Qal'at al-Bahrain

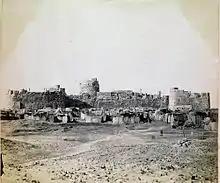
The fort in c.1870

The site, 17.5 hectares in area, has been termed as Bahrain's "most important site in antiquity". The first excavation at the site was carried out by a Danish archaeological expedition led by Geoffrey Bibby between 1954 and 1972 on behalf of the Prehistoric Museum of Moesgaard. A few, undated but Kassite era, cuneiform tablets were found. Beginning in the 1970s, a French expedition from the National Centre for Scientific Research worked the site. About 50 tablets were uncovered. Three of them were dated to the reign of a Kassite king named Agum, believed to be Agum III. Since 1987 Danish and Bahrain archaeologists have excavated at the site.